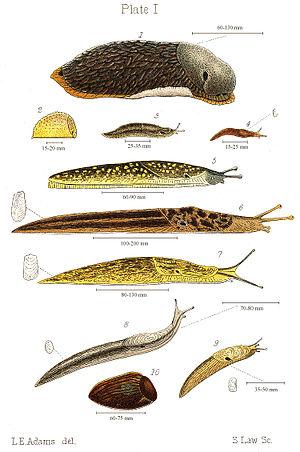
Limace est un nom vernaculaire ambigu désignant en français certains gastéropodes sans coquille externe appartenant à l'infra-ordre des stylommatophores. Les limaces mesurent de 1 à 30 cm. Comme les autres stylommatophora, elles ont quatre tentacules dont deux qui ont des yeux. Les autres sont utilisés pour capter les odeurs et sont sensibles aux goûts. Elles peuvent être phytophages ou carnivores.